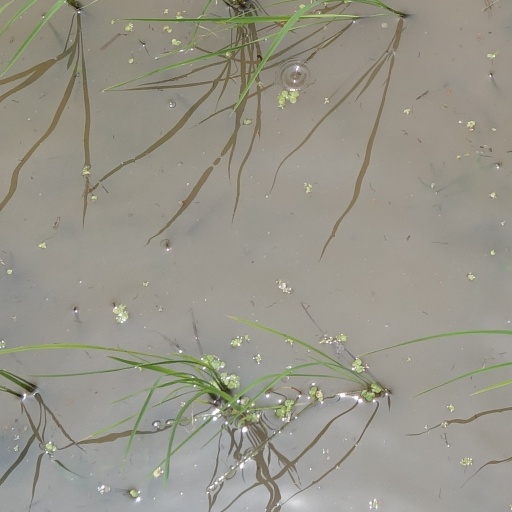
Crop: rice